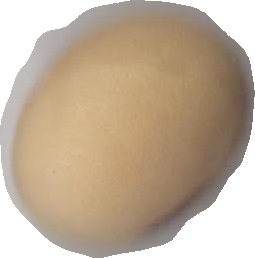
Variety: Anjasmoro